Simon Cameron House

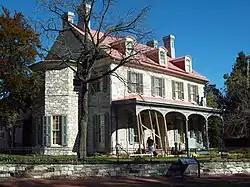
John Harris – Simon Cameron House, November 2010

The Simon Cameron House, also known as John Harris Mansion and the Harris–Cameron Mansion, is a historic house museum at 219 South Front Street in Harrisburg, Pennsylvania. Built in 1766 and frequently extended and altered, it is one of Harrisburg's oldest buildings, and is nationally notable as the summer residence of Simon Cameron (1799–1889), an influential Republican Party politician during and after the American Civil War. The house and family items were donated to the Historical Society of Dauphin County in 1941, which now operates it as a museum. The mansion was declared a National Historic Landmark in 1975, and is located in the Harrisburg Historic District.